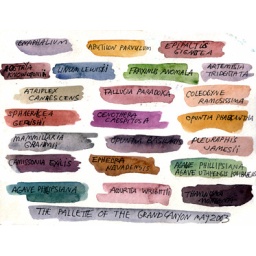
We played a game assigning plant names to my color test swatches in my field journal.